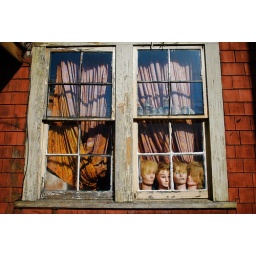
A strange window in a heritage home on Vancouver's Main Street. Weird mannequin heads!